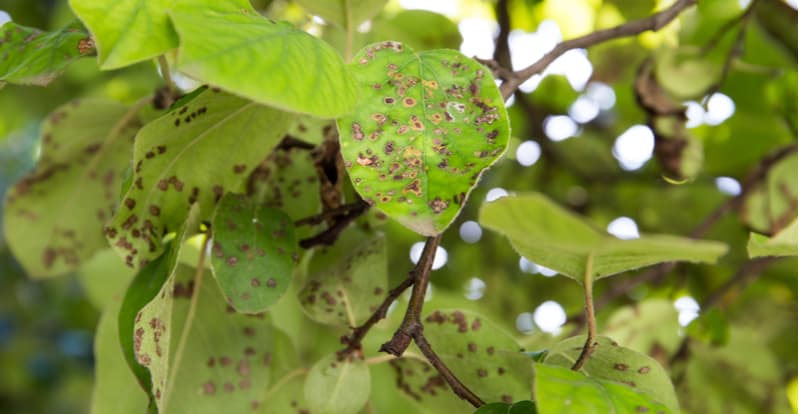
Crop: cherry
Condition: spot